Mobile Security Deployments

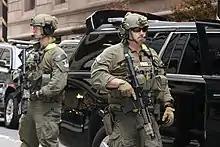
MSD protecting Secretary of State Mike Pompeo in New York in 2018

MSD agents are selected from DSS agents who voluntarily want to join the specialized unit. These agents are expected to maintain more stringent shooting standards than their peers in DS. Beginning with an initial assessment, the training duration is six months and is held in and around the Diplomatic Security Training Center (DSTC) in Northern Virginia and West Virginia. The curriculum is based upon advanced weapon handling and Close Quarters Battle (CQB) tactics, counter-terror and off-road car handling, advanced navigation, precision shooting, first aid and tactics. The training culminates in an elaborate detention and personal security scenario. Throughout their three-year tour at MSD, agents continue to train at DS schools, and specialized tactics schools all over the United States. MSD also participates in joint military exercises to ensure interoperability in many places where the U.S. Department of State and U.S. Military work together. Upon completion of their tour, MSD agents return to DSS posts in the U.S. and overseas.